Trans march

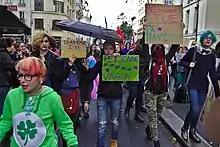
Scene from French trans and intersex March "Existrans" 2017

Since the late 20th century, annual marches, protests or gatherings have been held around the world for transgender issues. They often take place during the time of local Pride parades for LGBTQ people. These events are frequently organized by trans communities to build community, address human rights struggles, and create visibility.